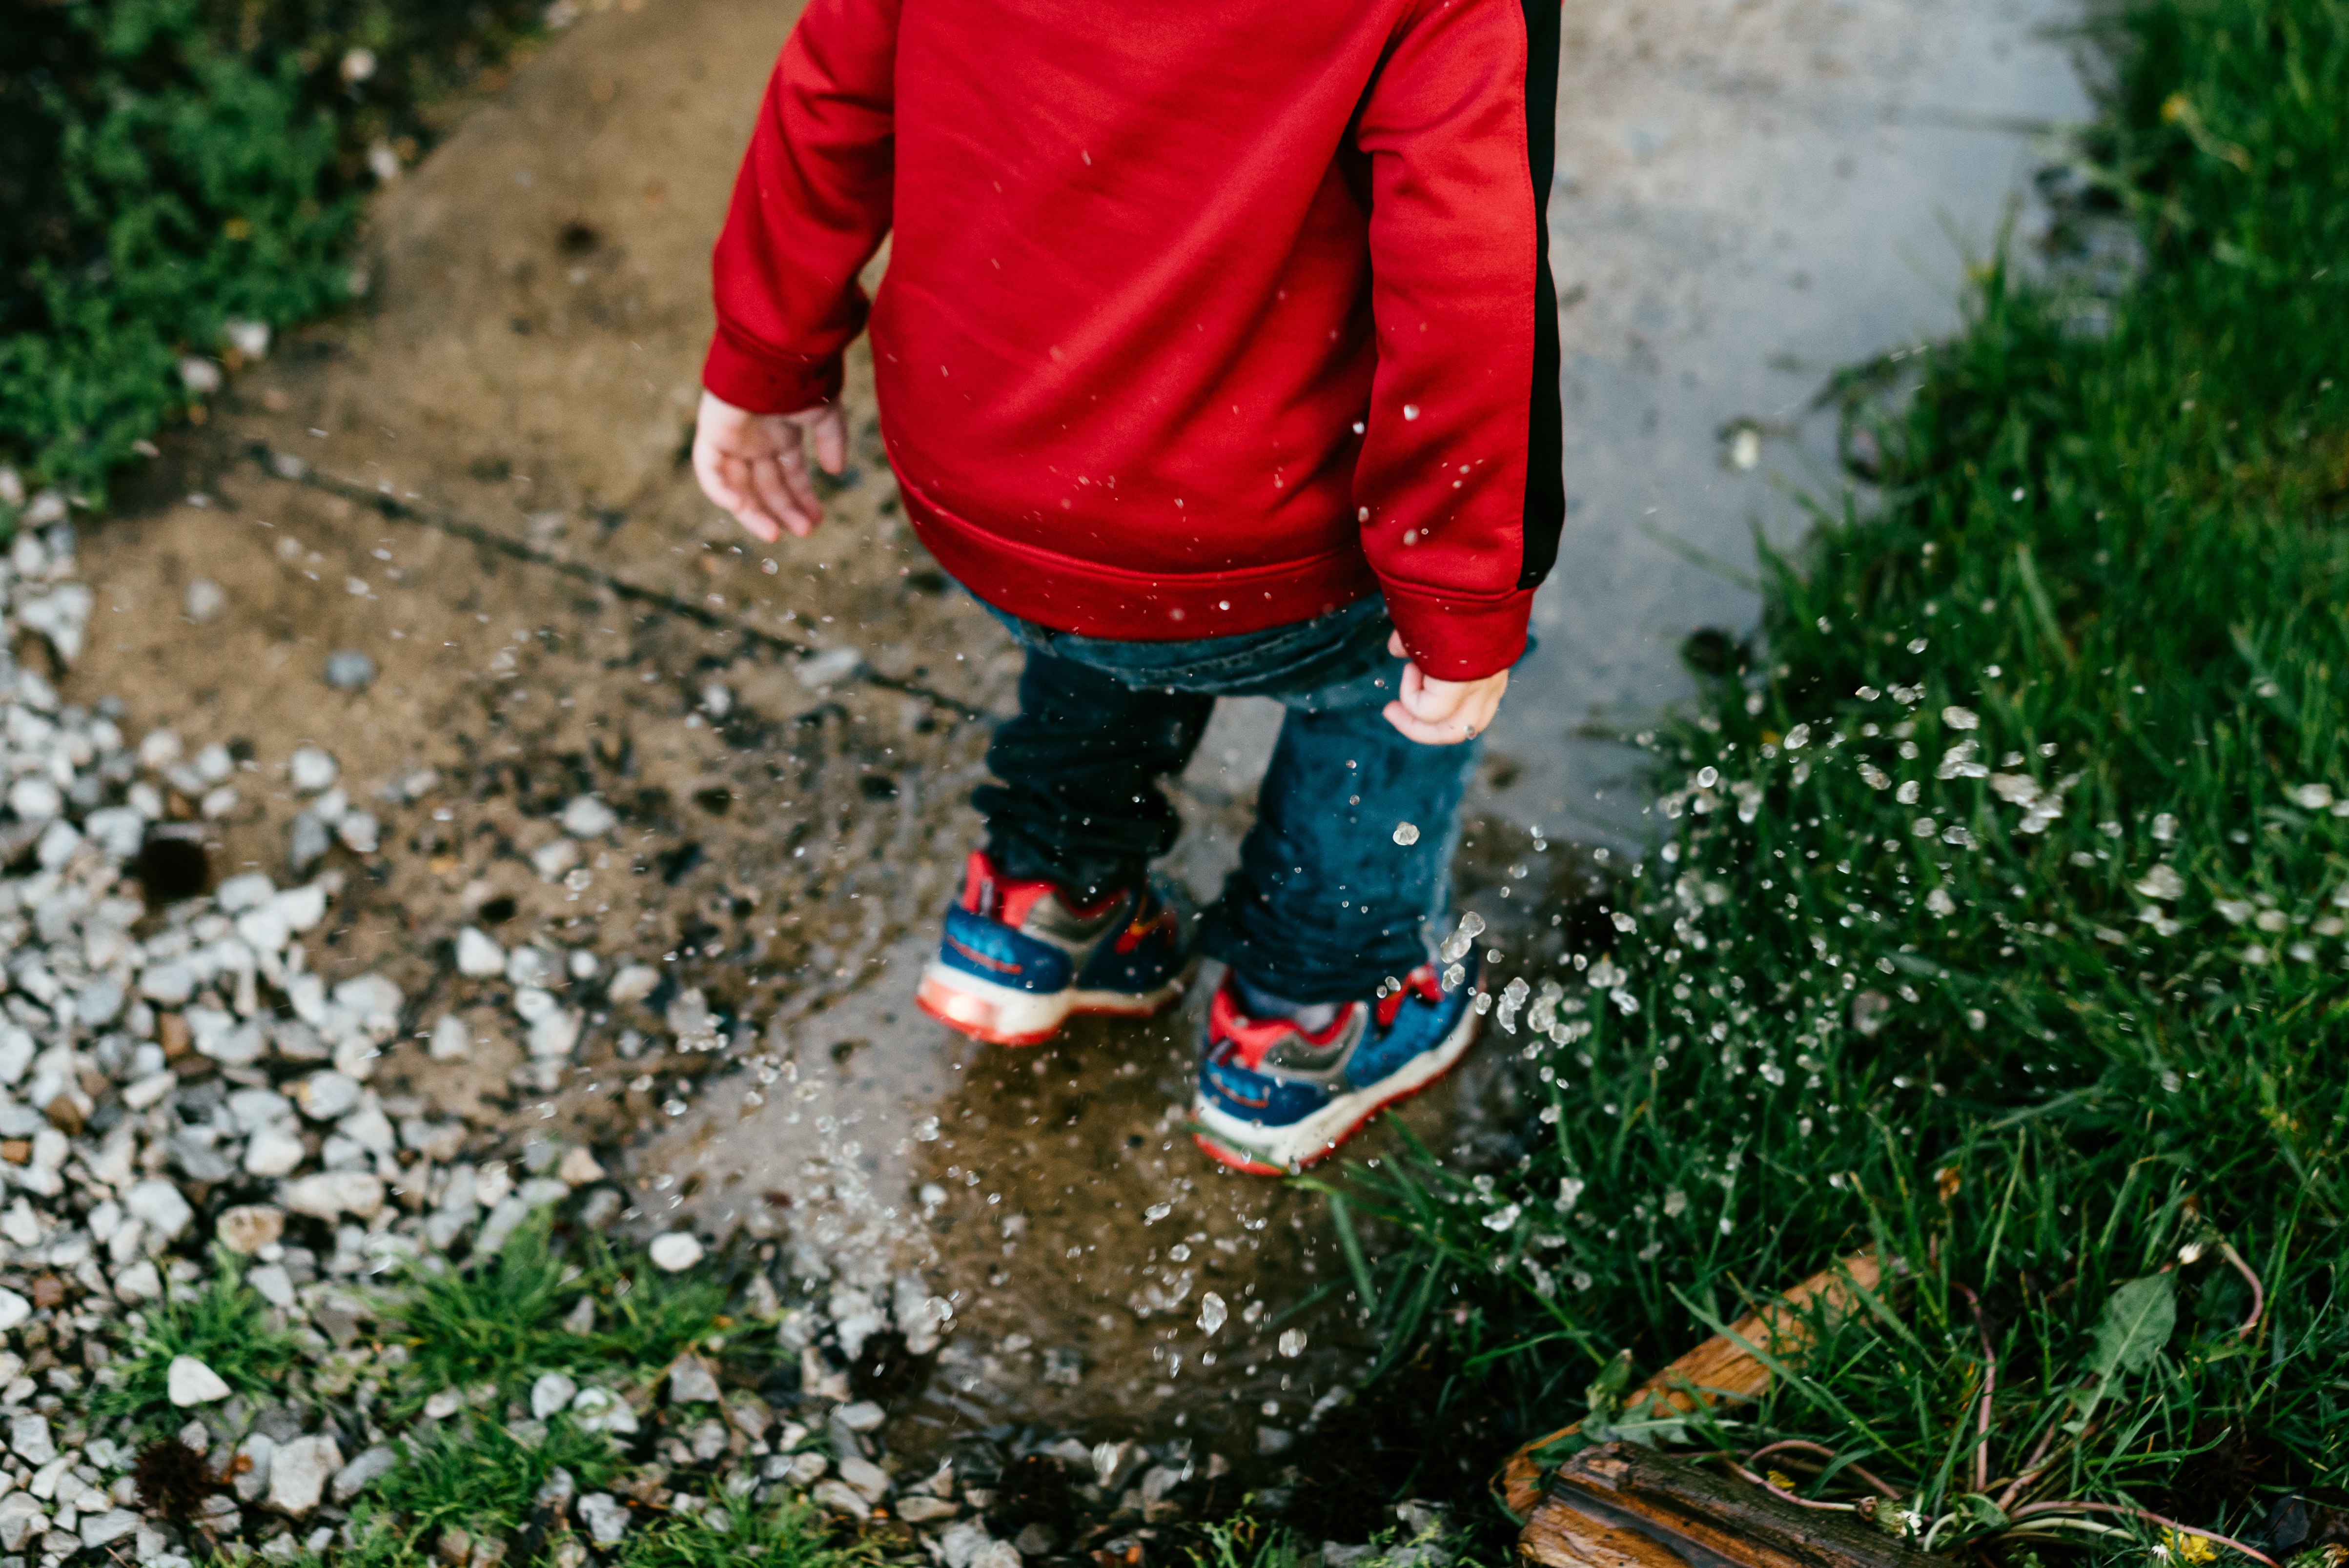
grass, lawn, boy, wet, spring, splash, puddle, soil, child